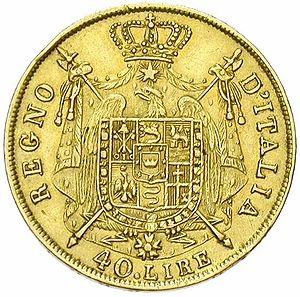
Pièce de 40 lires (1812) du royaume d'Italie (1805-1814). Español: Moneda de 40 liras (1812) acuñada durante el reino napoleónico de Italia (1805-1814)."